Music of the American Civil War

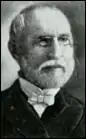
George F. Root

Many soldiers brought musical instruments from home to pass the time at camp. Banjos, fiddles, concertina, and guitars were particularly popular. Aside from drums, the instruments Confederates played were either acquired before the war or imported, due to the lack of brass and the industry to make such instruments.